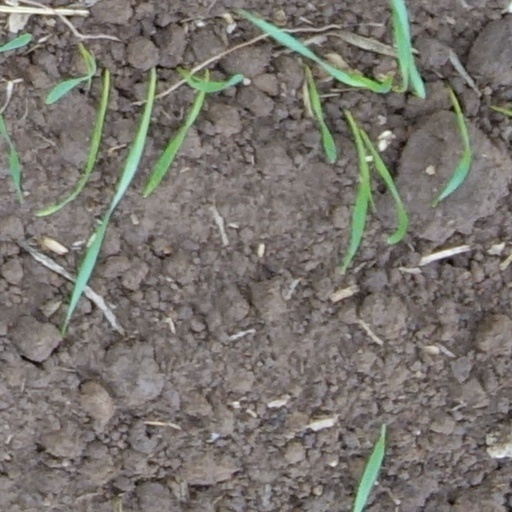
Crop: wheat